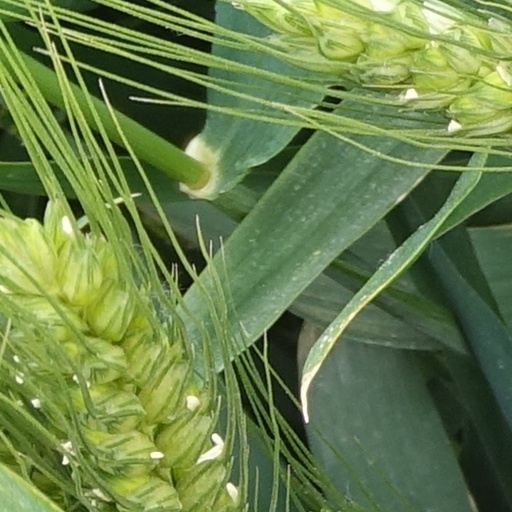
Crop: wheat